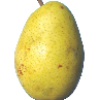
Label: pear_monster